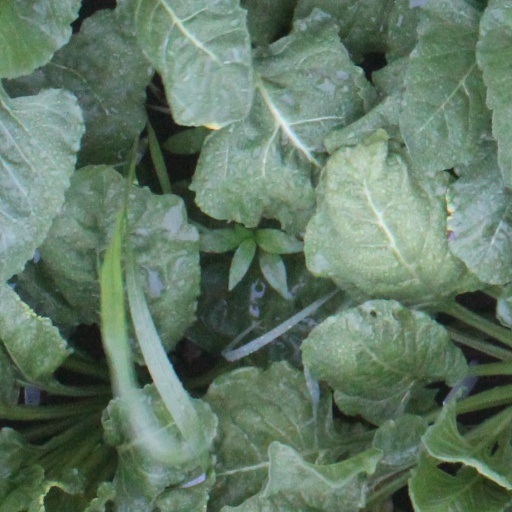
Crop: sugar beet